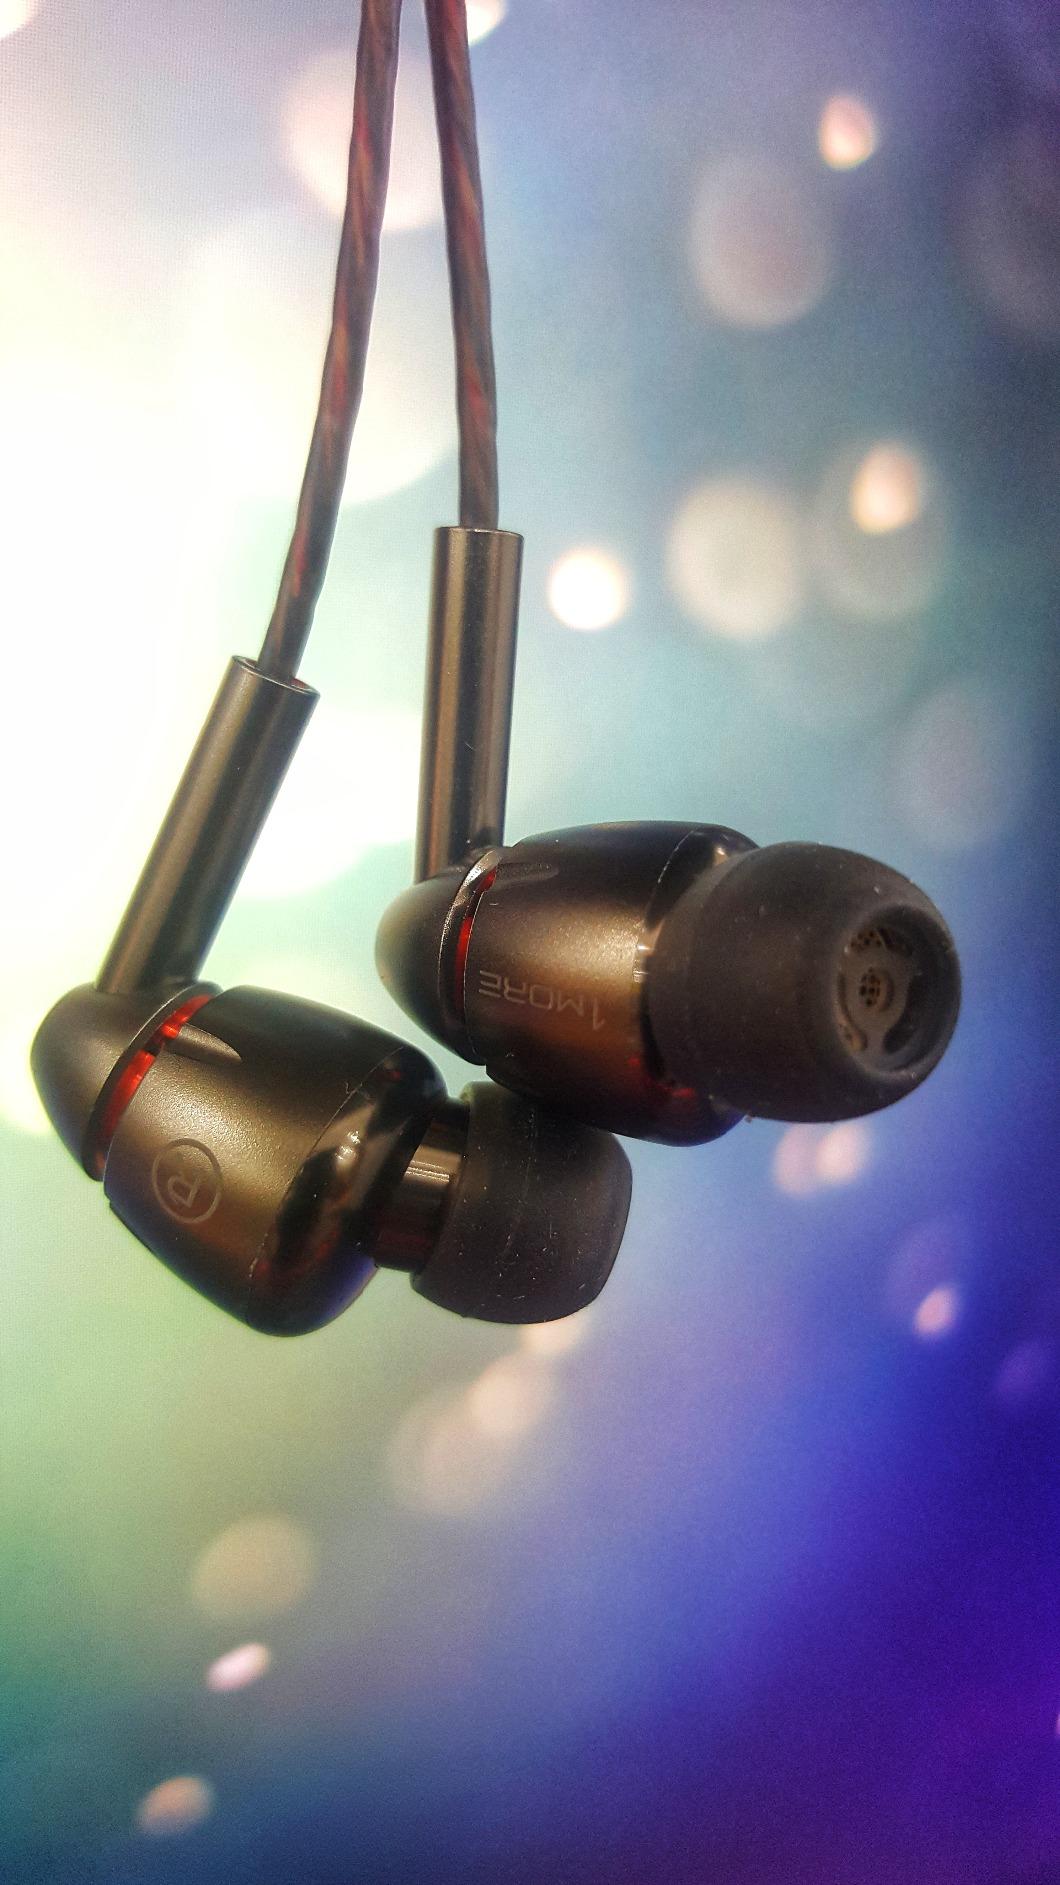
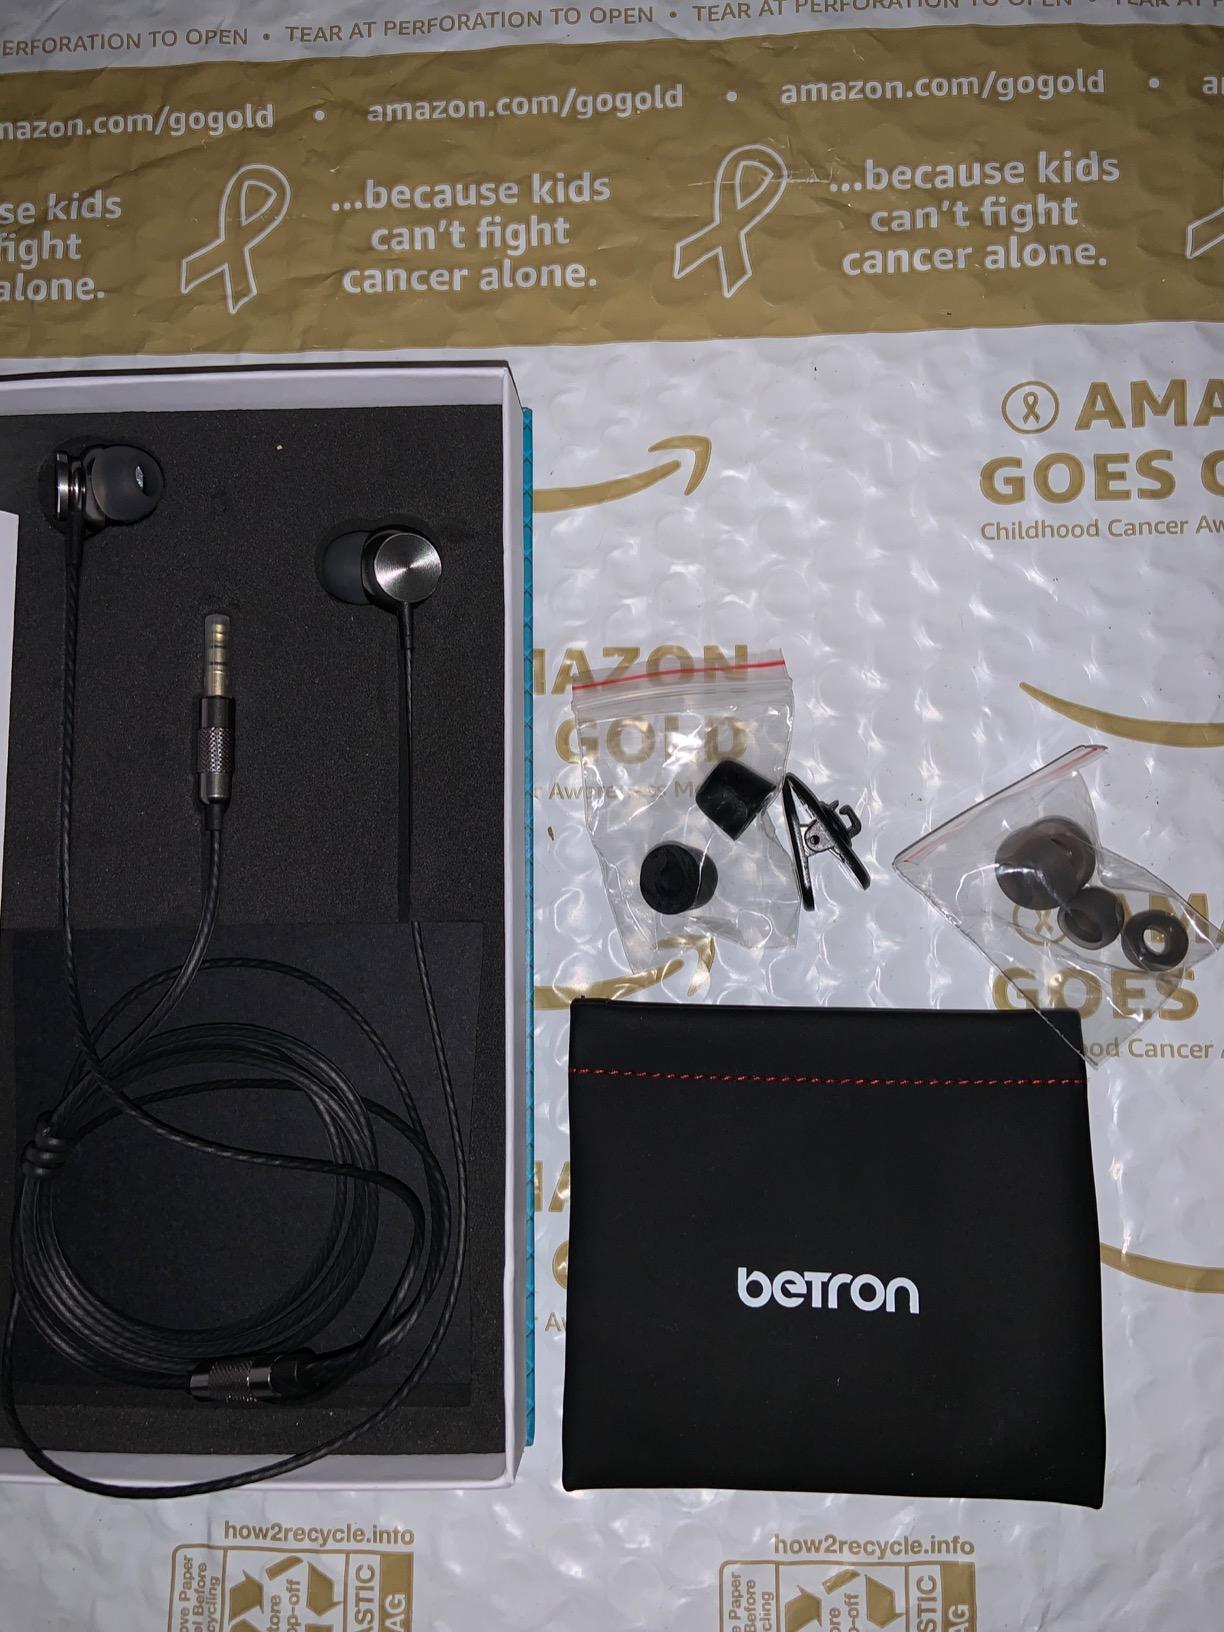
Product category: headphones
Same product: no